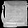
Label: Bag